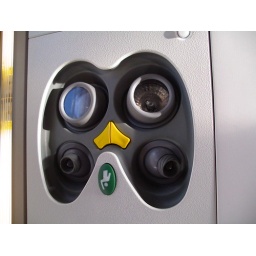
The controls above my seat in the airplane. Looks like computer aided design is everywhere!